The Wittenburg Door

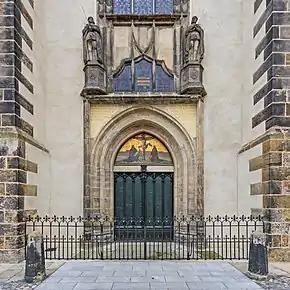
"Thesentür" (door of the theses) memorial at Schlosskirche in Lutherstadt Wittenberg

The Wittenburg Door, sometimes known as simply The Door, was a Christian satire and humor magazine, previously published bimonthly by the non-profit Trinity Foundation based in Dallas, Texas. The magazine started publication in 1971 and ceased publication in 2008. It was then published only online by John Bloom until its recent transition to a new group of "door keepers". The title was a reference to the Ninety-Five Theses written by Martin Luther in 1517 that he is believed to have posted on the door of the All Saints' Church, Wittenberg. A documentary, "Nailin' it to the Church", by Murray Stiller was made in 2009.